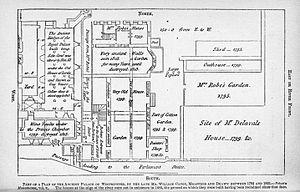
La conspiration des Poudres est un attentat manqué contre le roi Jacques Iᵉʳ d'Angleterre et le Parlement anglais par un groupe de catholiques provinciaux anglais conduits par sir Robert Catesby.